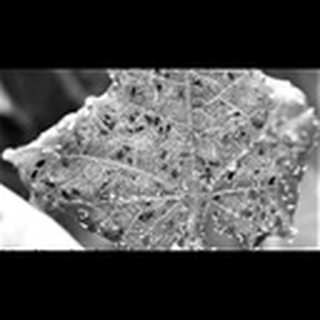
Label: cotton_aphids